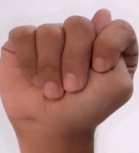
ASL sign: T